Nimue (Once Upon a Time)

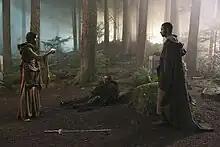

"Nimue" is the seventh episode of the fifth season of the American fantasy drama series "Once Upon a Time", which aired on November 8, 2015.